Kiping

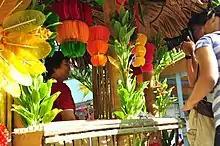
A vendor selling colorful fried kiping

Kiping is characteristically leaf-shaped. It is made with molds made from real leaves of various plants that are non-toxic and do not have unusual tastes. The most commonly used are leaves from the kabal tree, "Fagraea racemosa". Other plants used include coffee, talisay ("Terminalia catappa"), cacao, antipolo ("Artocarpus blancoi"), and saba banana.